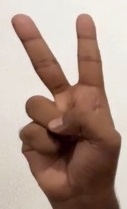
ASL sign: V